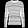
Label: Pullover